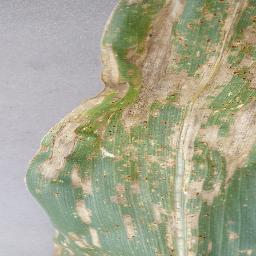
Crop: corn
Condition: (maize)_cercospora_spot_gray_spot